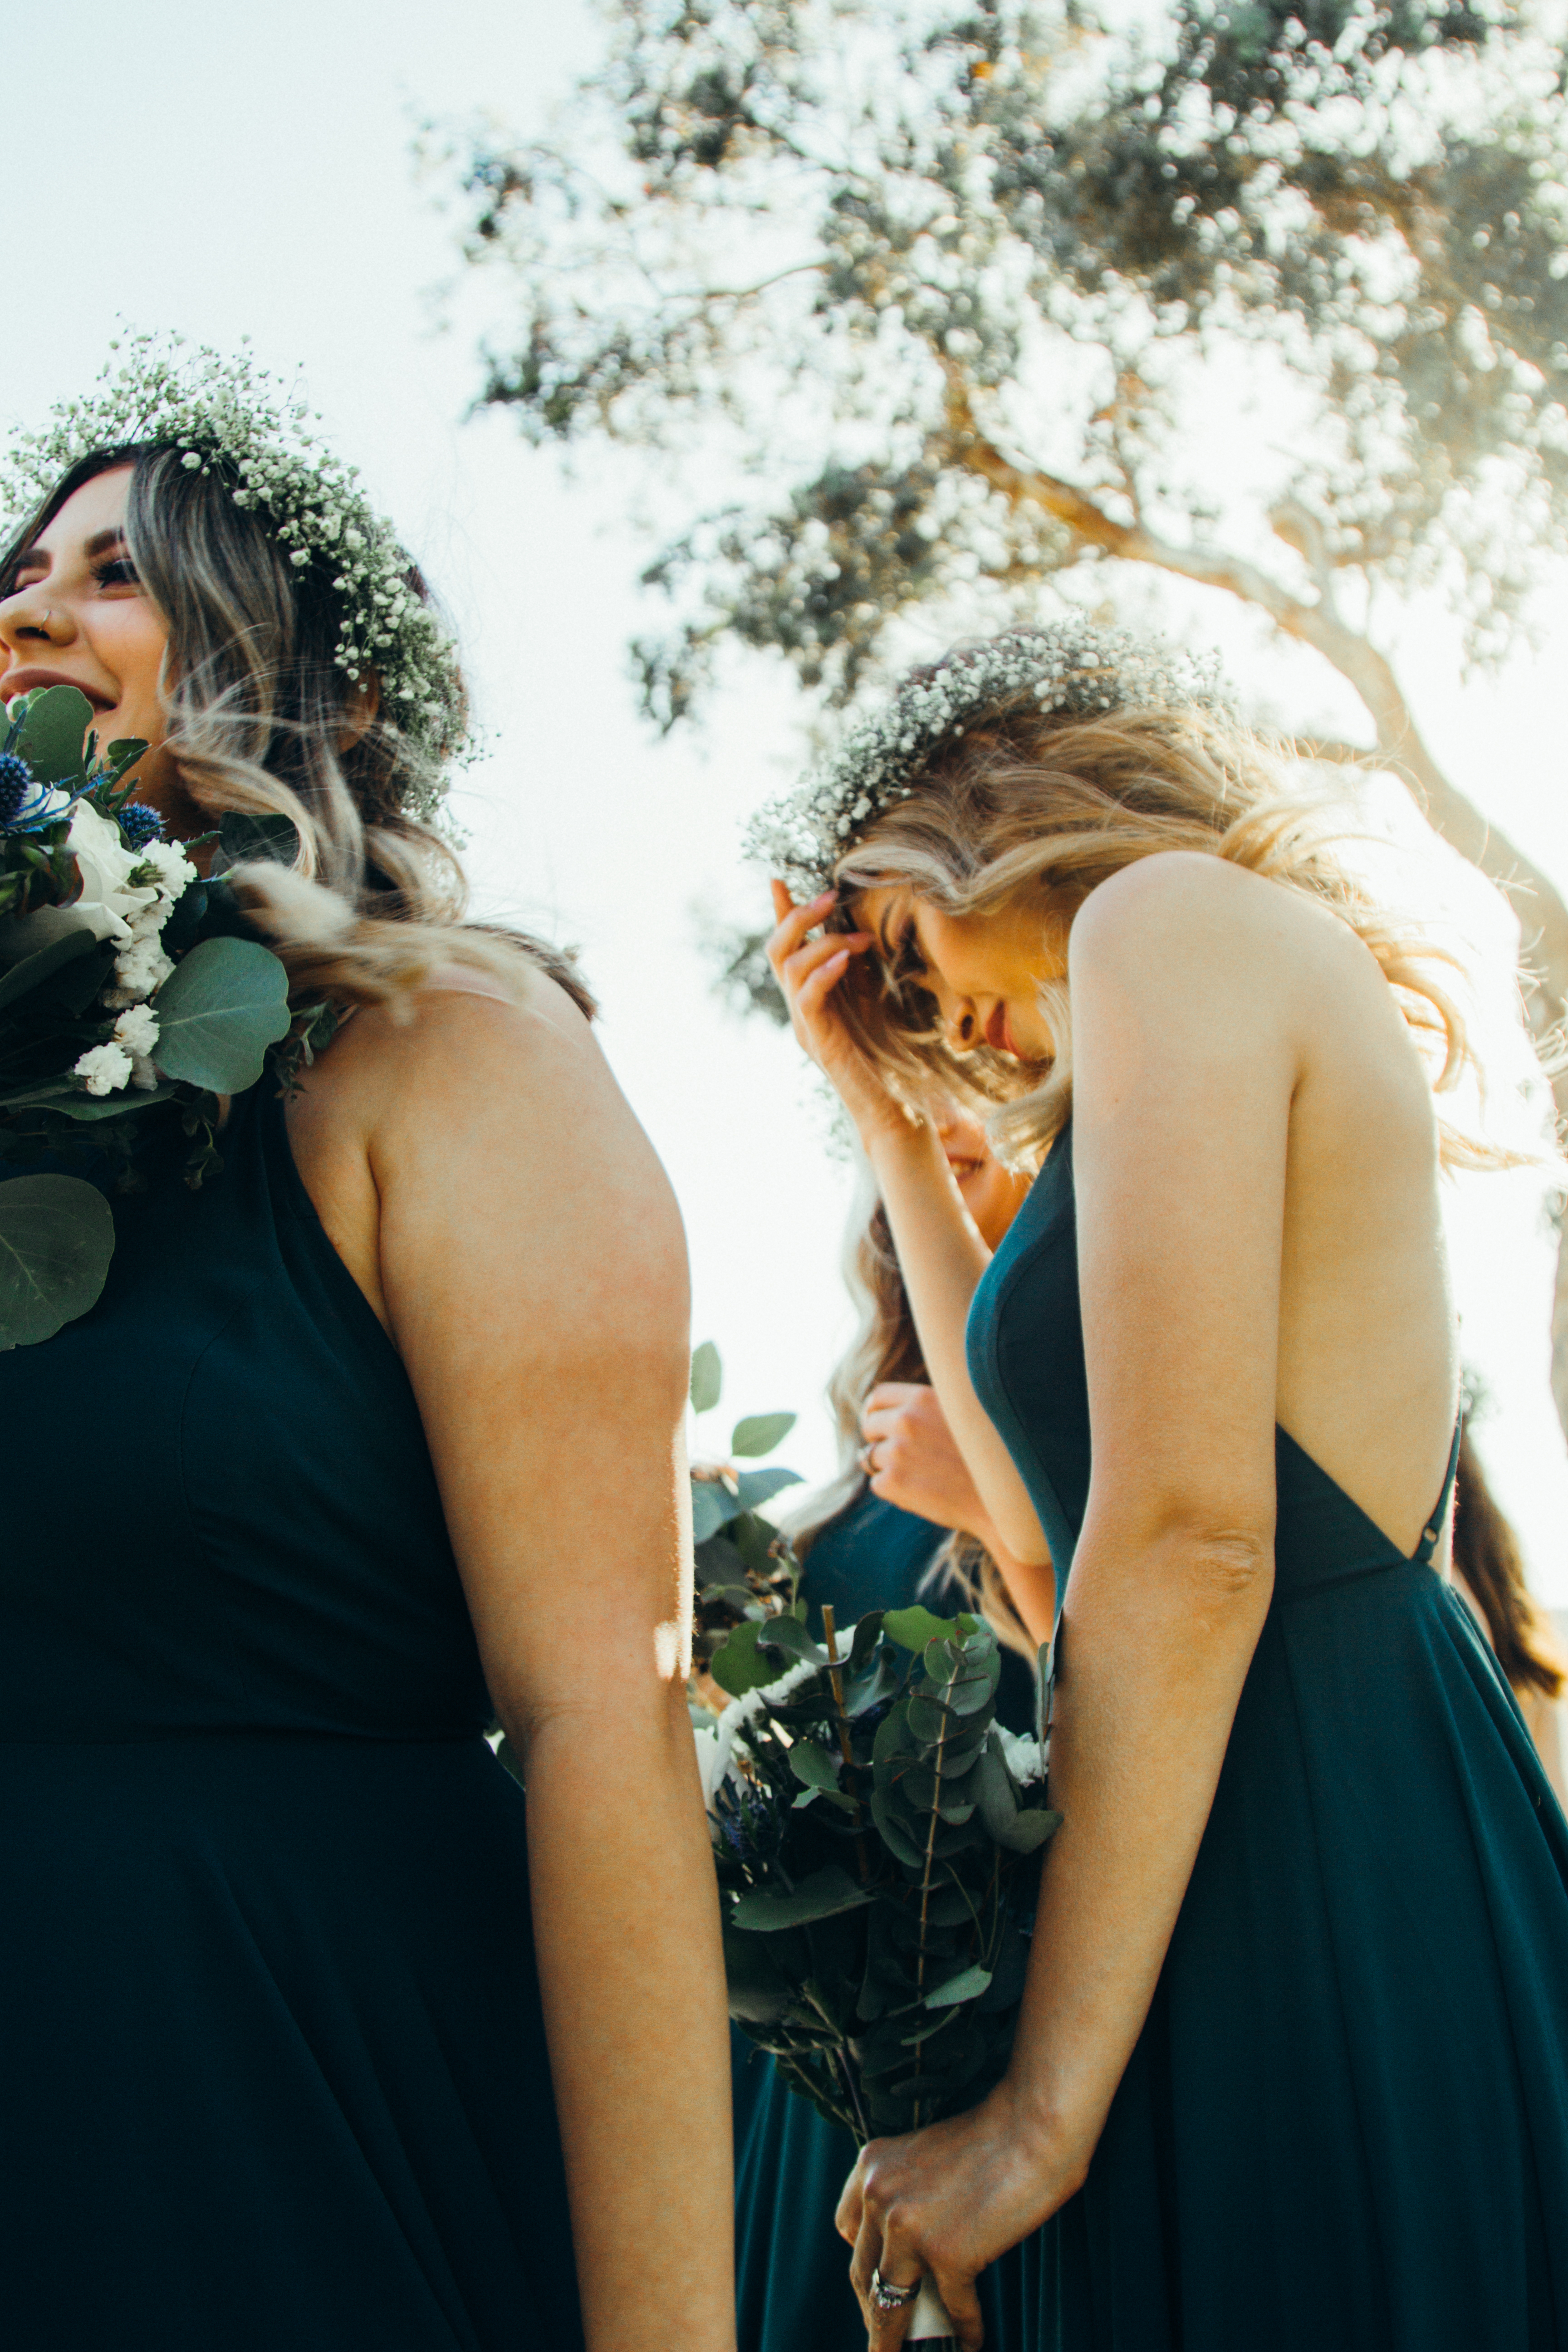
woman, photography, model, romance, fashion, wedding, bride, groom, blonde, flower crown, ceremony, dress, photograph, beauty, bridesmaid, interaction, photo shoot, bridal party